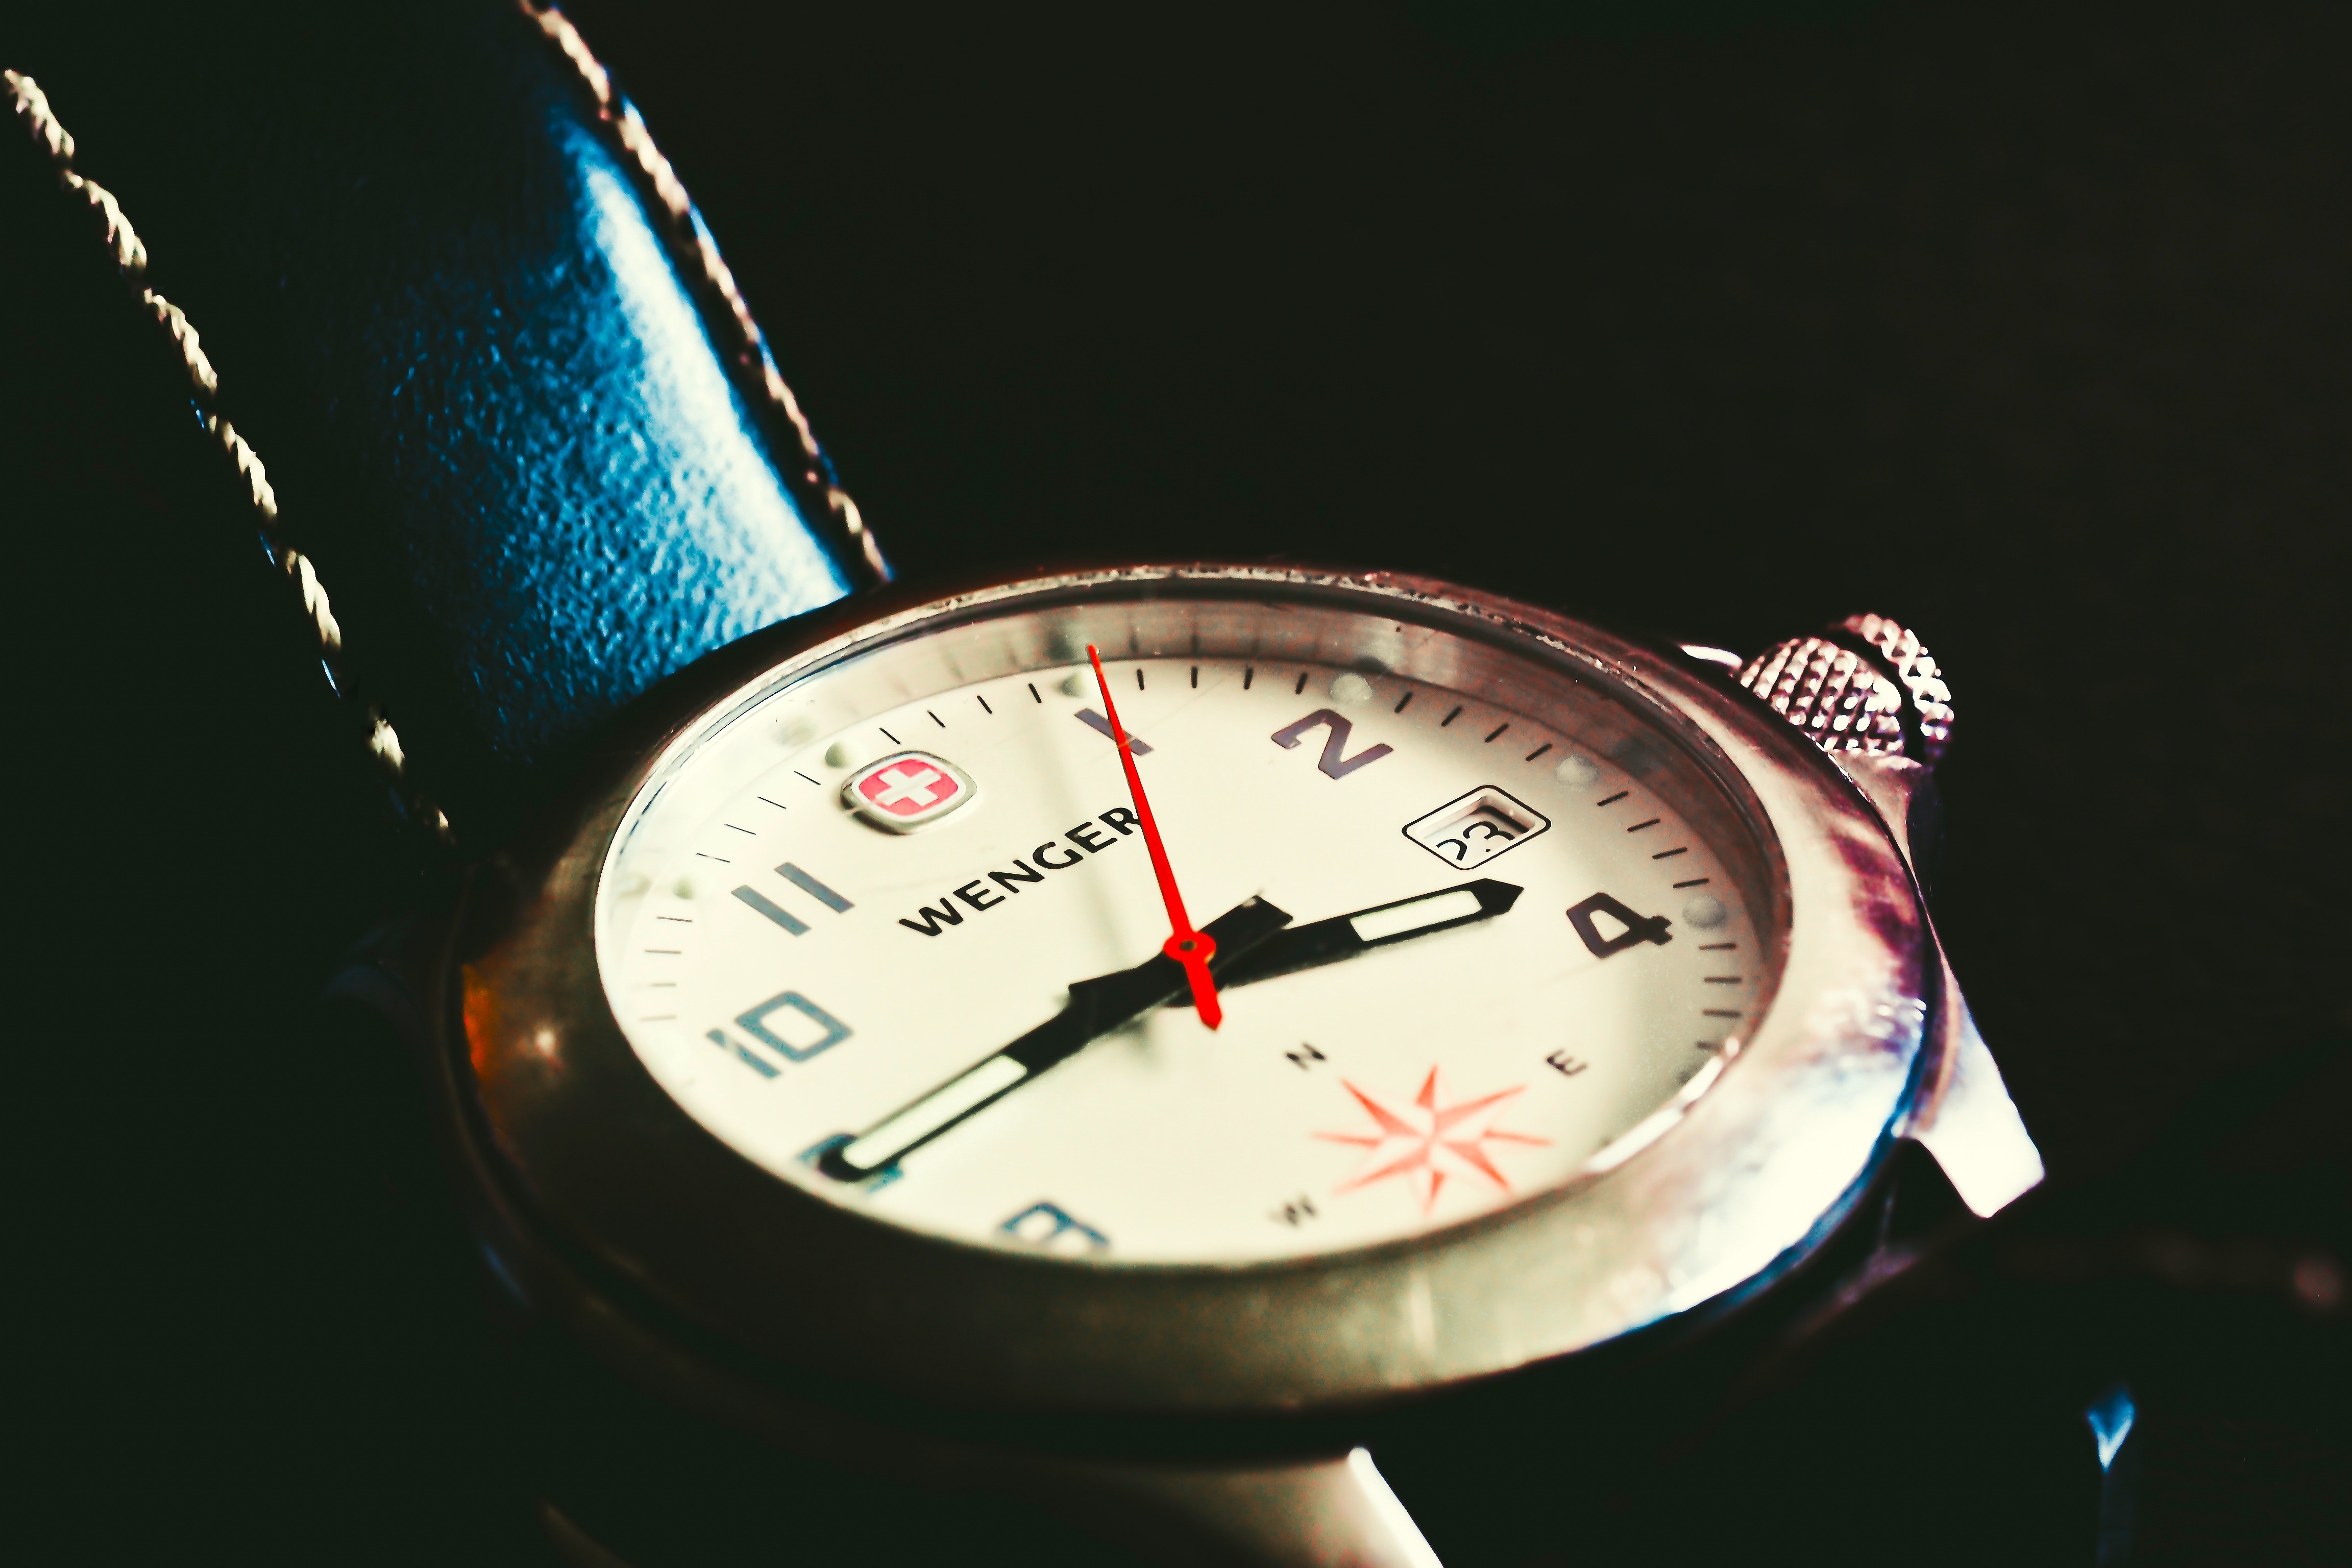
watch, Analog watch, watch accessory, fashion accessory, Material property, gauge, clock, still life photography, jewellery, strap, space, quartz clock